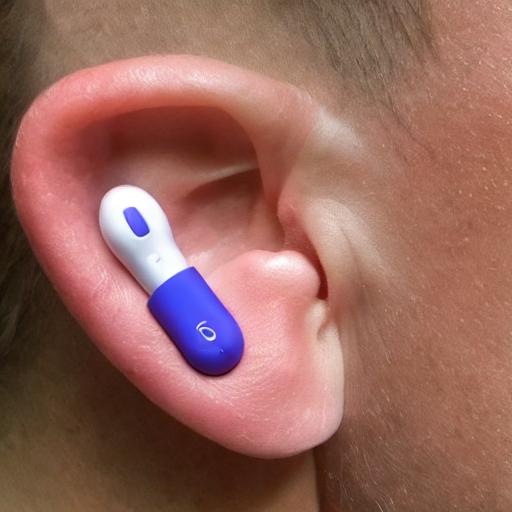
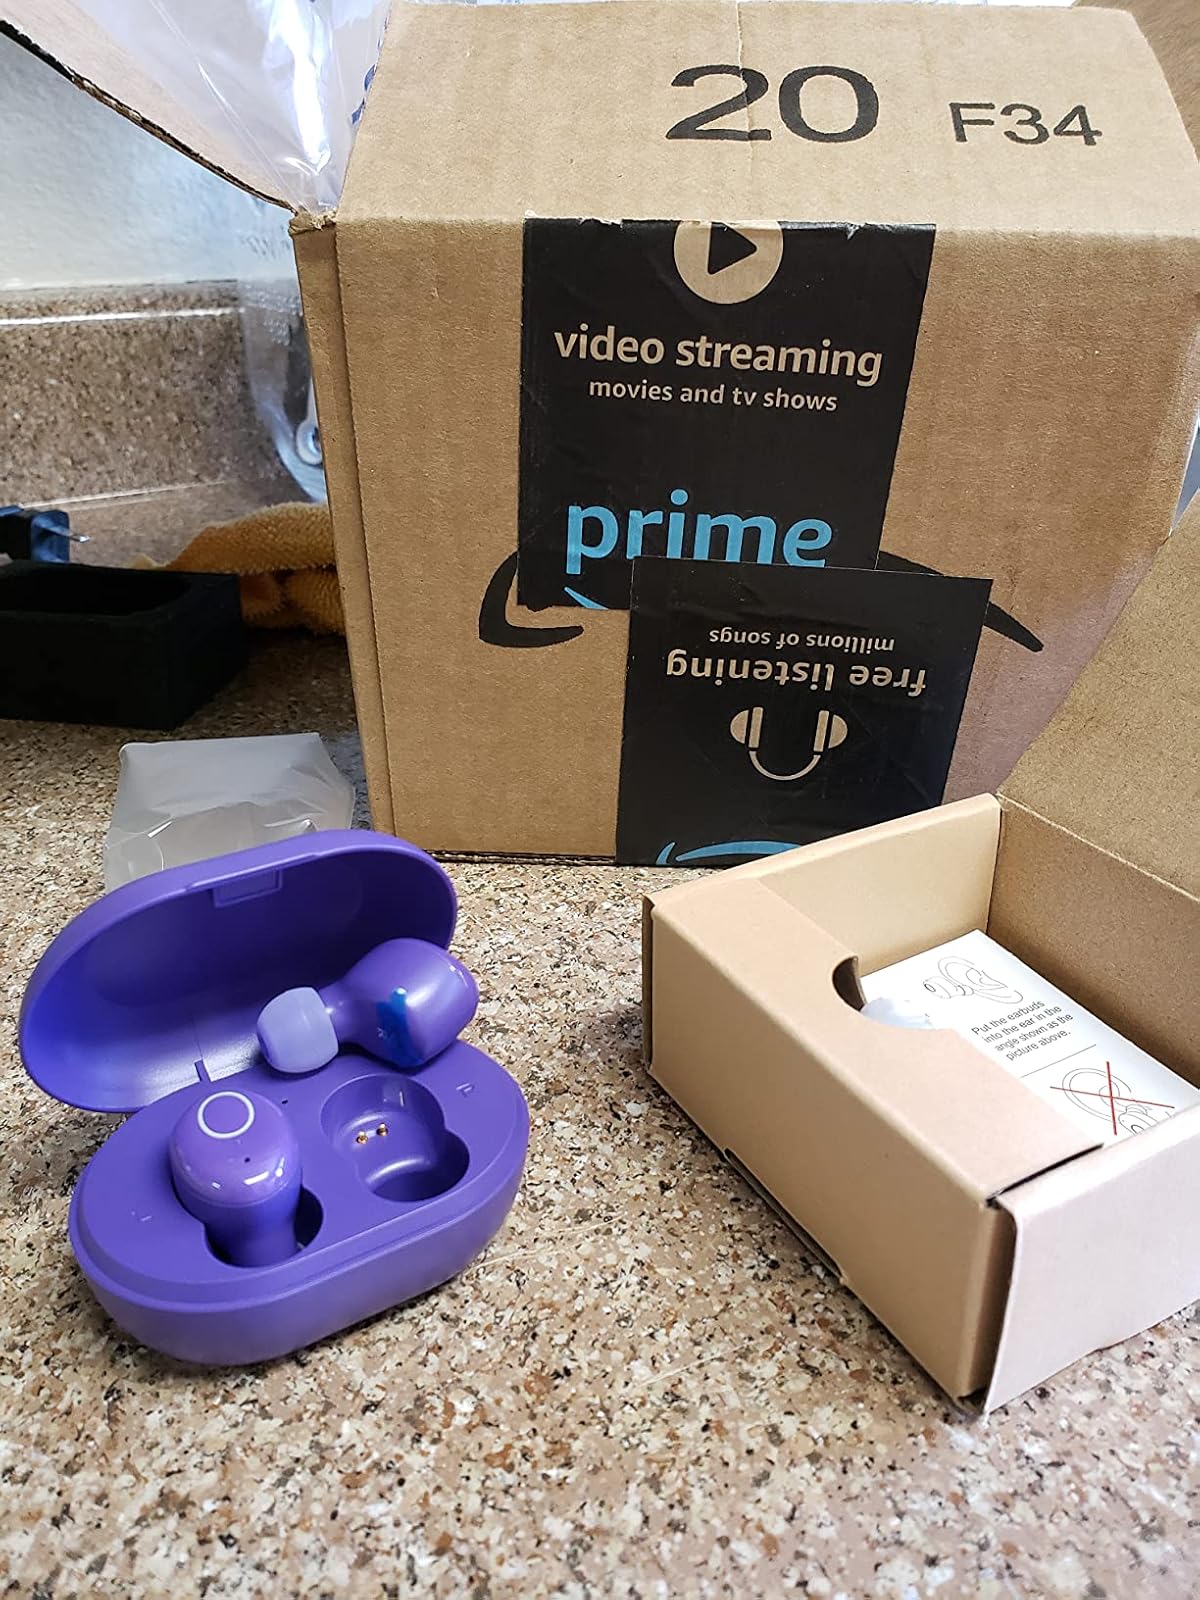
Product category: earbuds
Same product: no